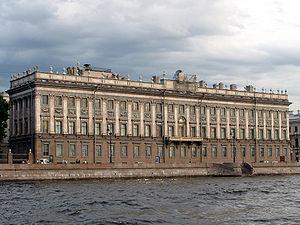
Saint-Pétersbourg. Palais de Marbre.